Ends and Means

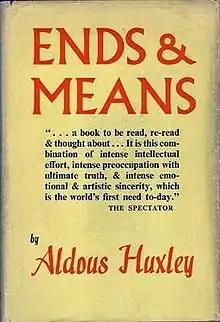
First edition

Ends and Means (an Enquiry Into the Nature of Ideals and Into the Methods Employed for Their Realization) is a book of essays written by Aldous Huxley. Published in 1937, the book contains illuminating tracts on war, religion, nationalism and ethics, and was cited as a major influence on Thomas Merton in his autobiography, "The Seven Storey Mountain".